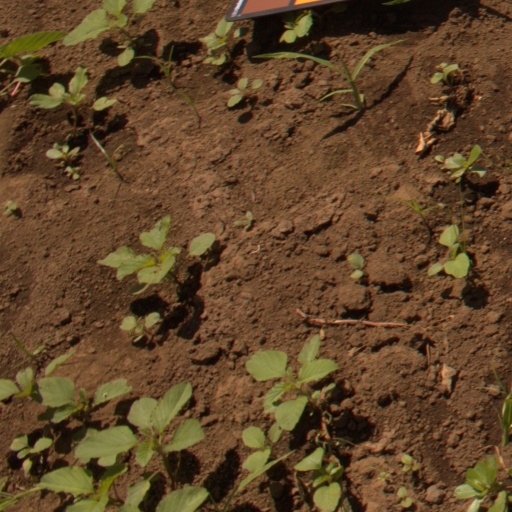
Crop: soybean